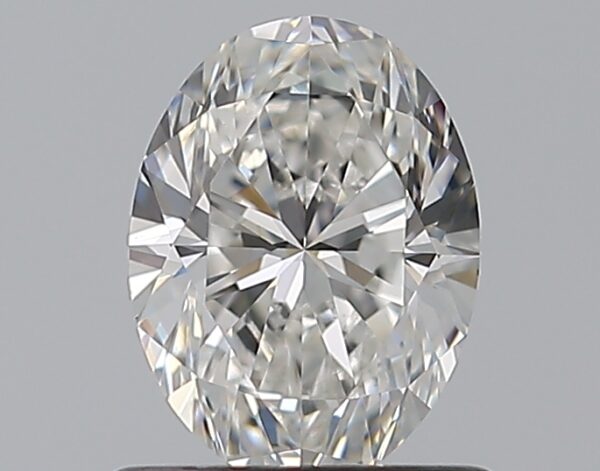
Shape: oval
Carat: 0.72
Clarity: VVS2
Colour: F
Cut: VG
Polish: EX
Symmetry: EX
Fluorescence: N
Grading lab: GIA
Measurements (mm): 6.64 x 4.97 x 3.24